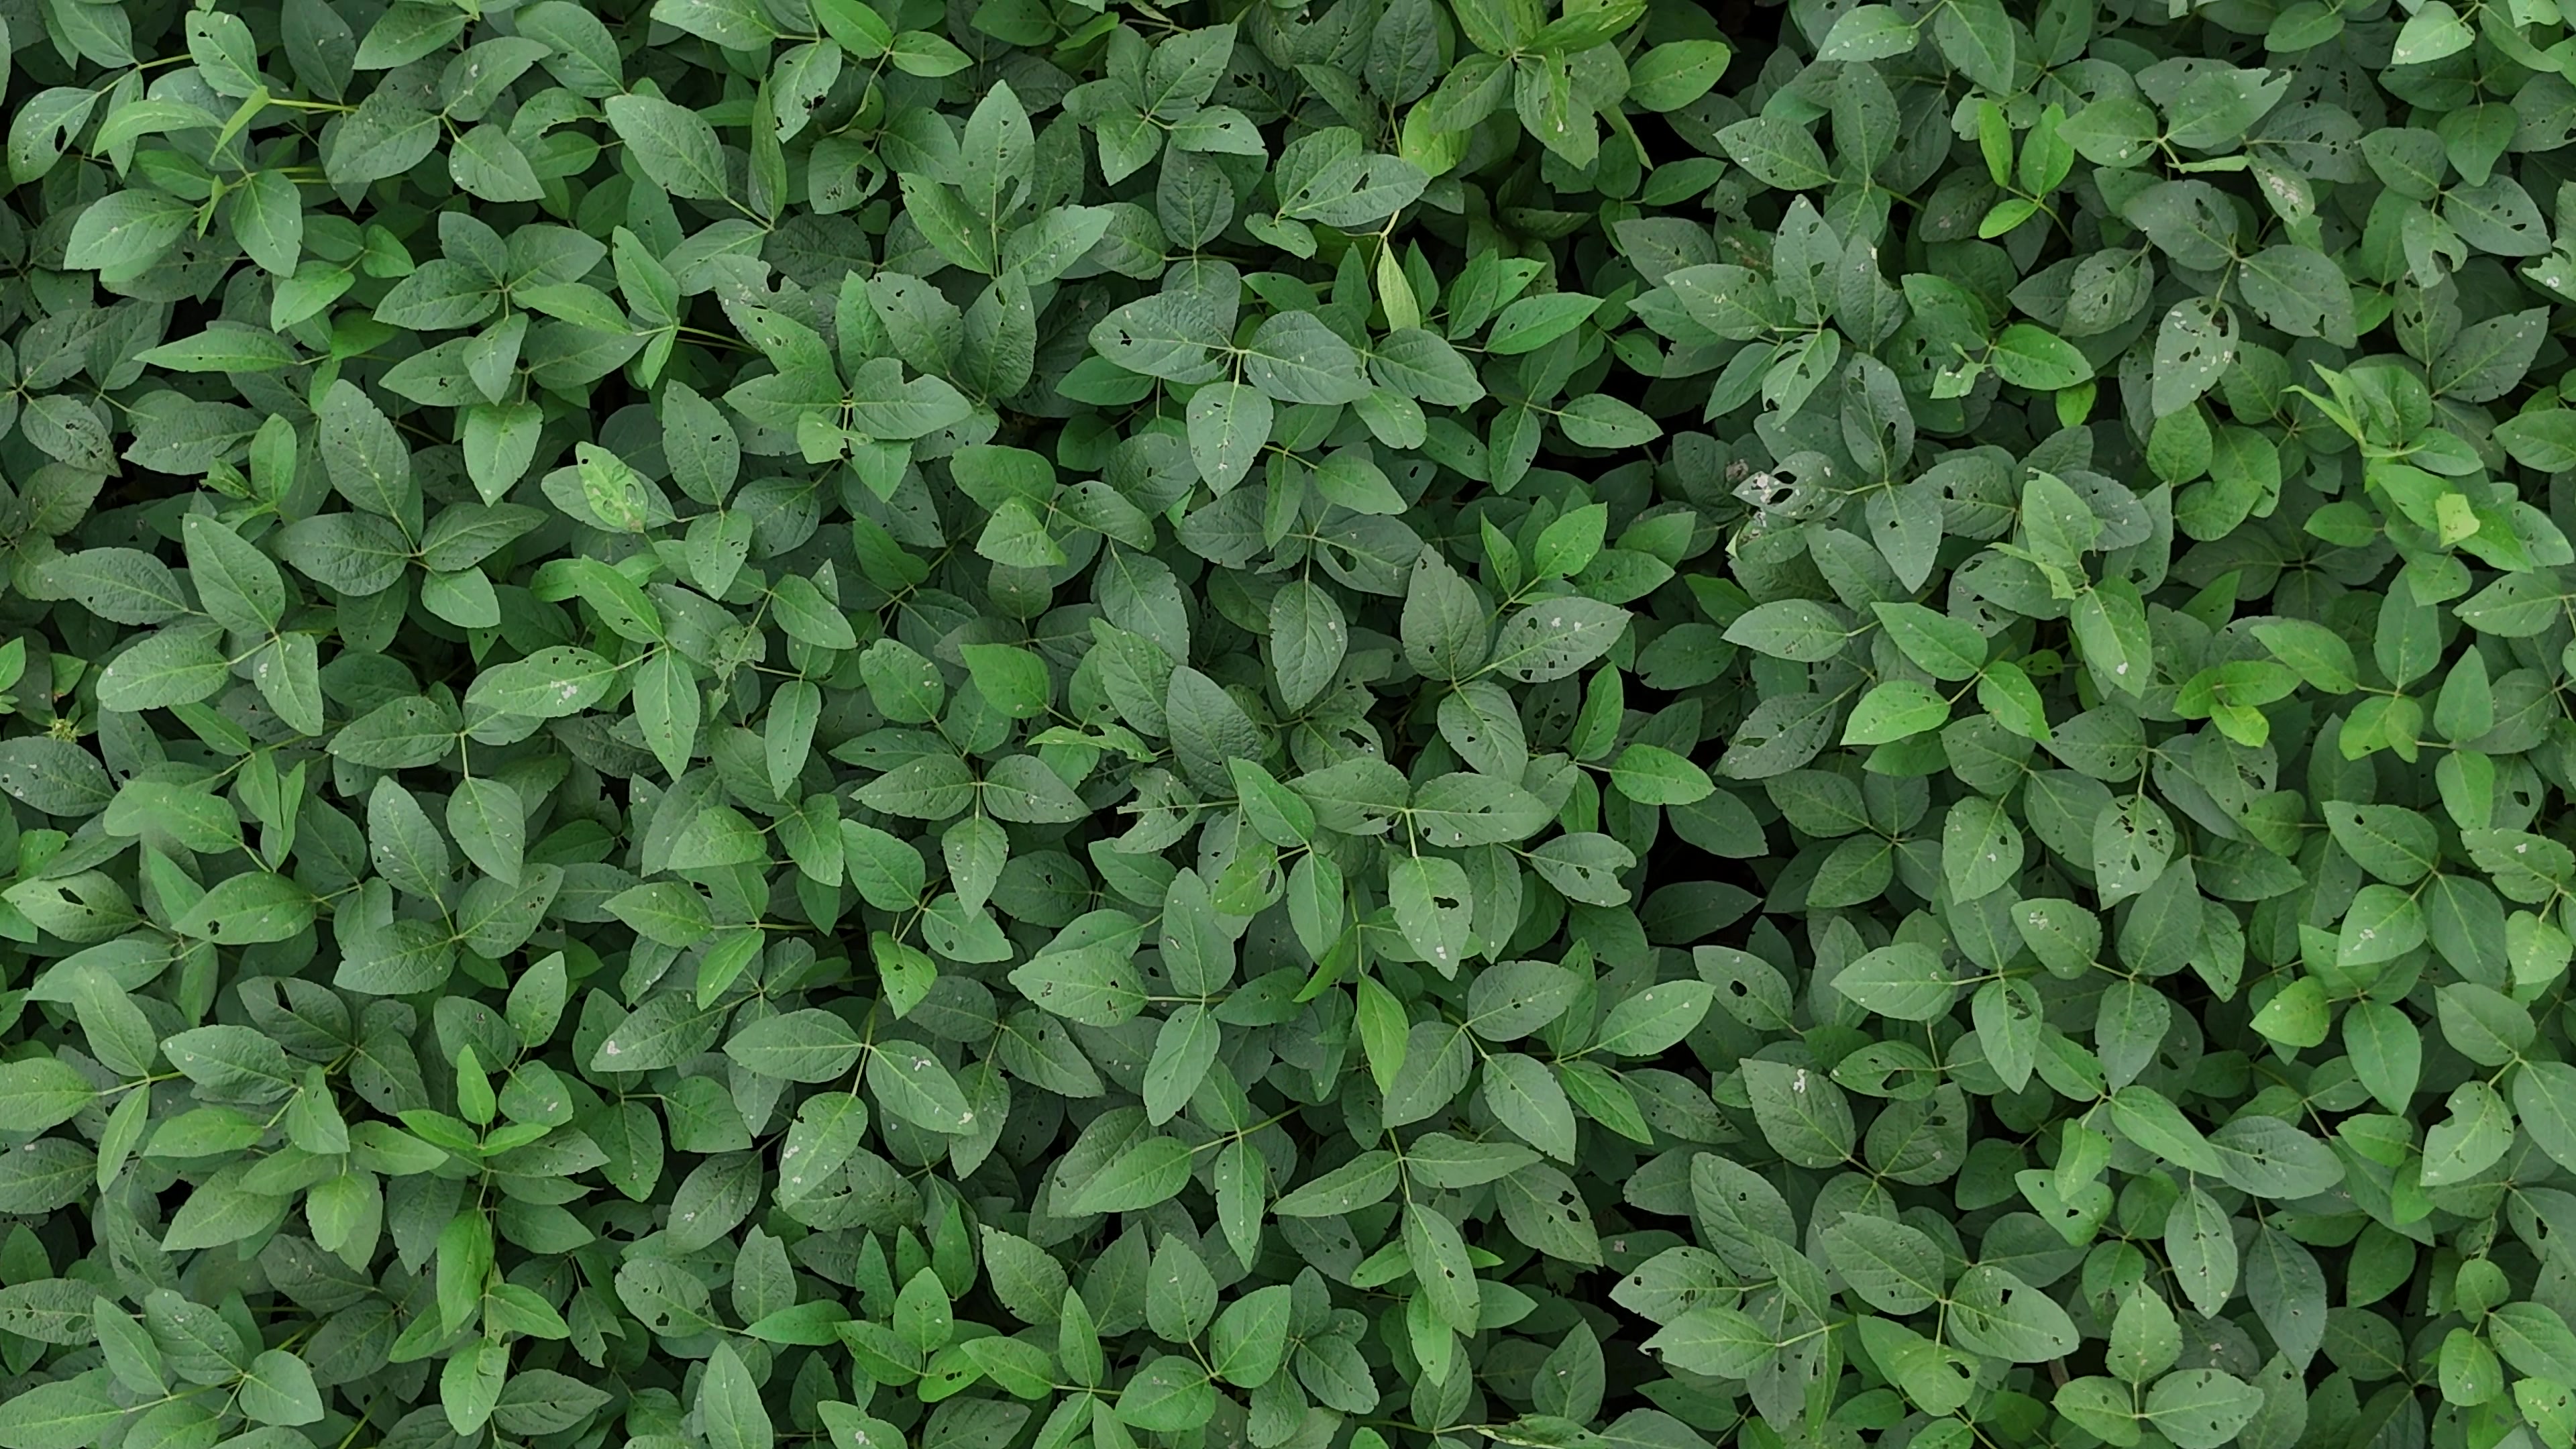
Label: Semilooper_Pest